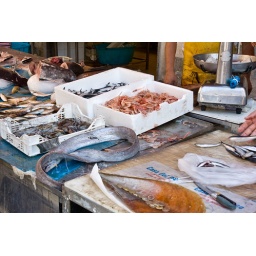
Sicily, summer 2008: Fish on sale in the street market near the Porto Piccolo in Ortygia, Syracuse